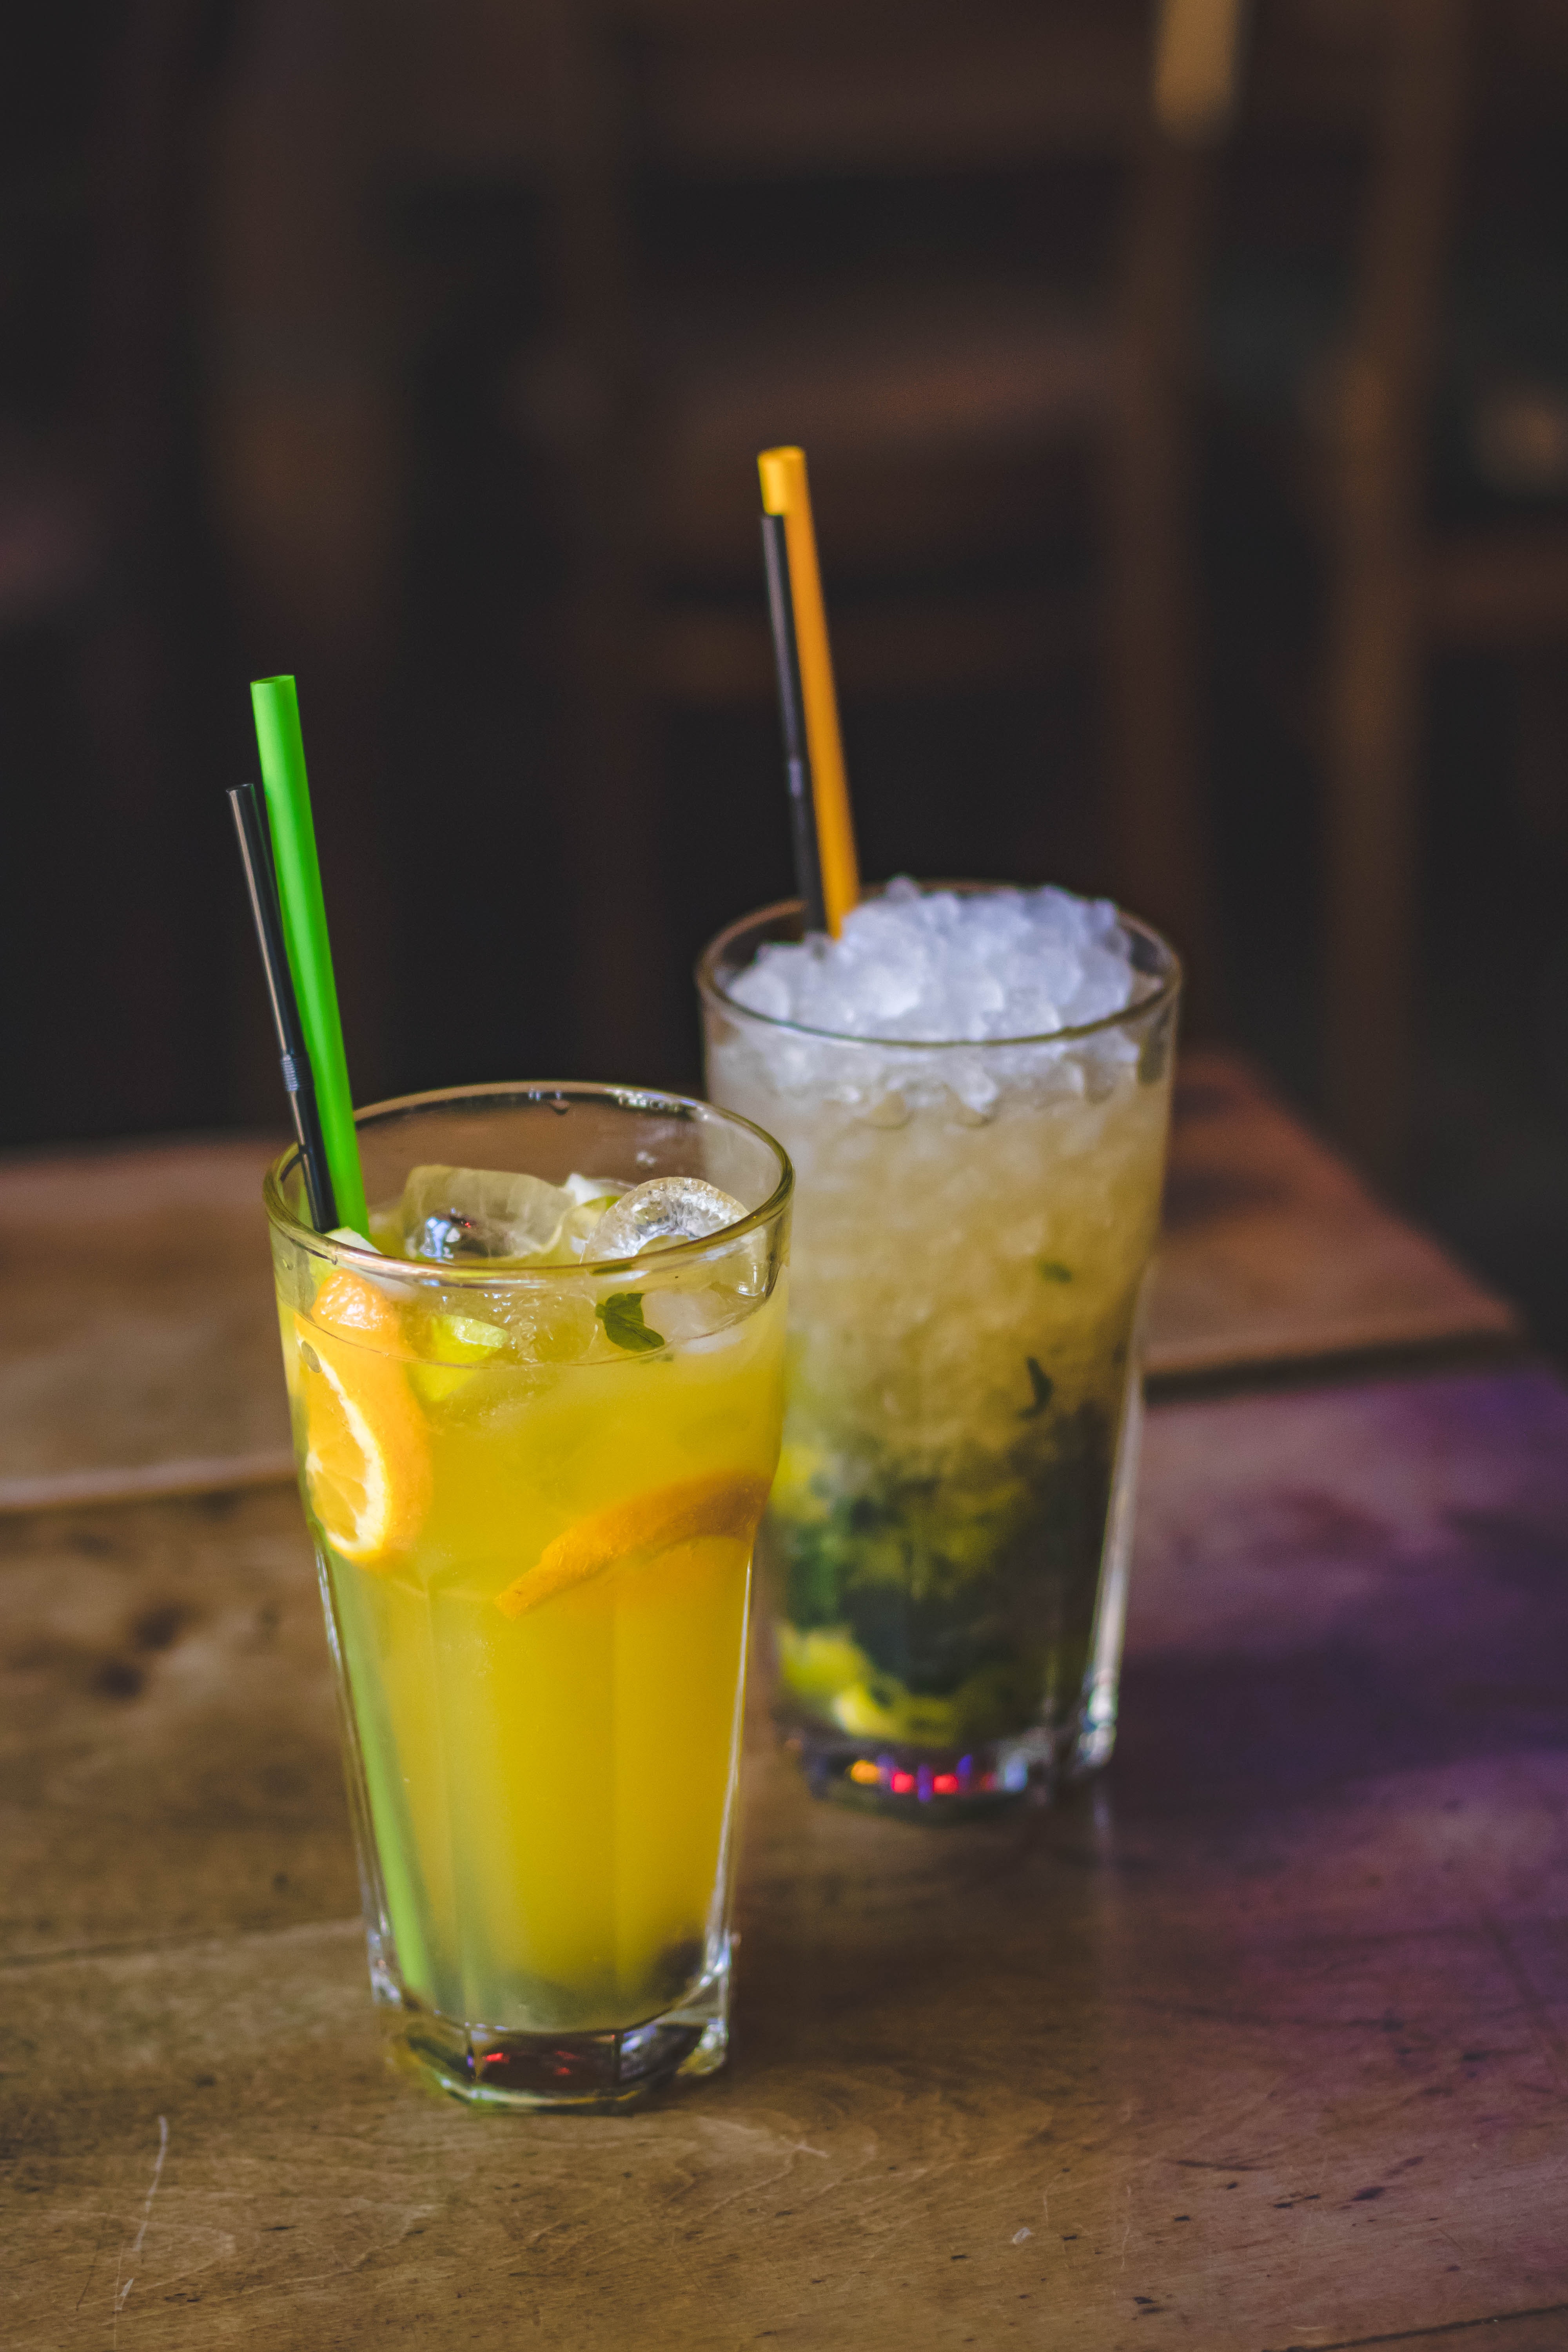
drink, juice, alcoholic beverage, distilled beverage, non alcoholic beverage, cocktail, Rum swizzle, caipirinha, liqueur, mai tai, cocktail garnish, spritzer, mojito, beer cocktail, food, caipiroska, sour, highball, italian soda, Sour mix, Aguas frescas, ingredient, punch, alcohol, Lynchburg lemonade, lemonade, long island iced tea, drinking straw, highball glass, fizz